Jacques Le Guen

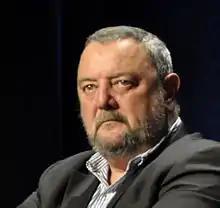
Jacques Le Guen

Jacques Le Guen (born 8 March 1958 in Brest, Finistère) is a member of the National Assembly of France. He represents the Finistère department, and is a member of the Union for a Popular Movement.